Timeline of the 1Malaysia Development Berhad scandal

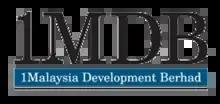

The 1Malaysia Development Berhad scandal is an ongoing political scandal in Malaysia, in which then-Prime Minister Najib Razak was accused of channeling over RM 2.67 billion (approximately US$700 million) into his personal bank accounts from 1Malaysia Development Berhad (1MDB), a government-run strategic development company. 1MDB was overseen by Najib as head of its advisory board. Following repeated calls for resignation by the public, Najib lost power in the 2018 Malaysian general election, and is currently on trial along with several key figures involved.